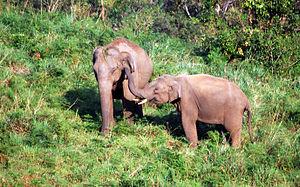
Les Ghats occidentaux ou Sahyadrī sont une chaîne de montagne ; ils bordent le plateau du Deccan dans l'Ouest de l'Inde, et le séparent de l'étroite plaine côtière de la mer d'Arabie. De par sa richesse naturelle cette région est classée comme un point chaud de biodiversité par Conservation International.